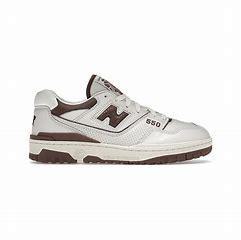
Brand: New
Model: Balance New Balance 550